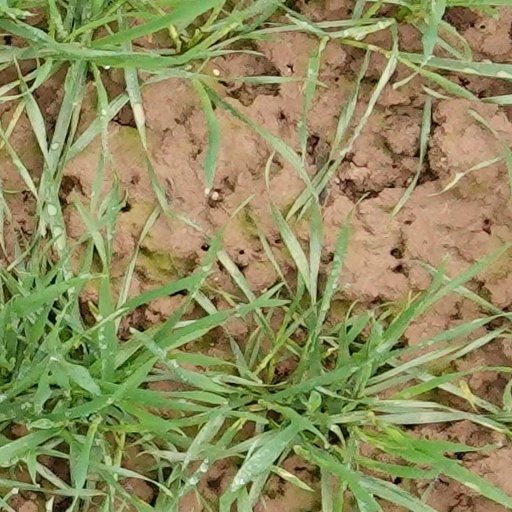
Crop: wheat